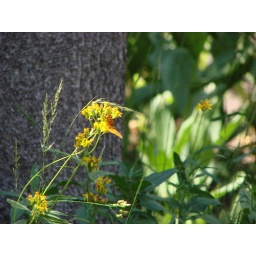
flowers and butterflies in Yosemite